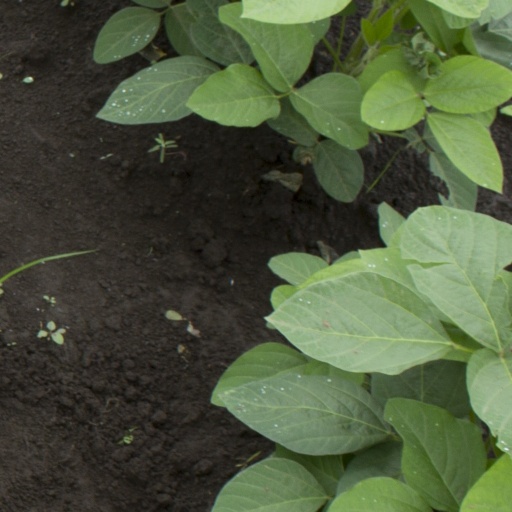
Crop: soybean